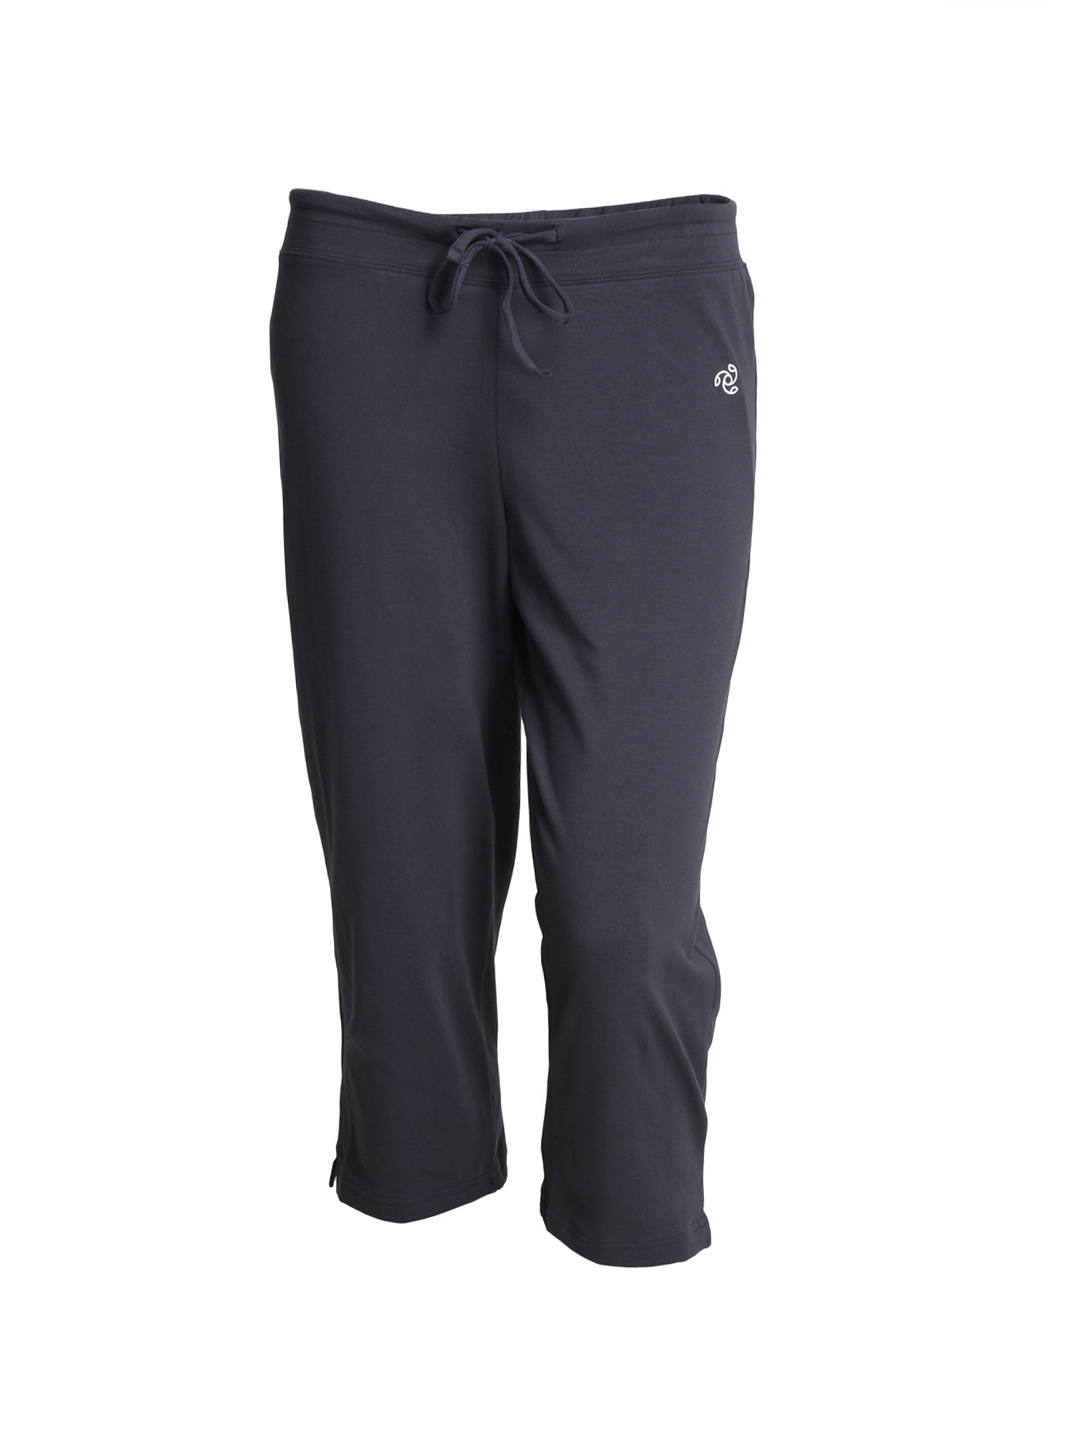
Jockey Women Navy Blue Capris
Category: Apparel / Loungewear and Nightwear / Lounge Shorts
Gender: Women
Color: Navy Blue
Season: Winter 2015
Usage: Casual